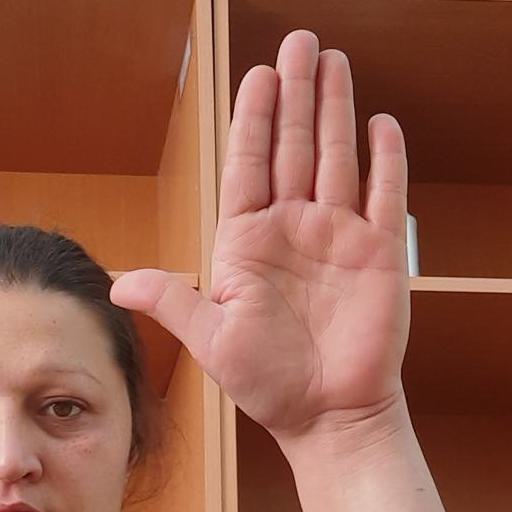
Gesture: stop